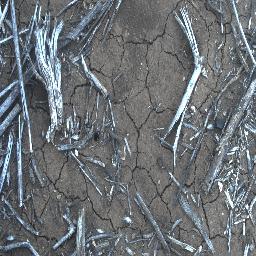
Label: negative